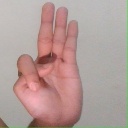
अक्षर: भ